Madpur

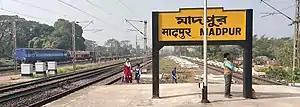
Madpur railway station

Madpur is a station on the Howrah-Kharagpur line of South Eastern Railway.